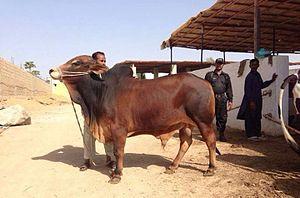
L'élevage bovin au Brésil résulte de l'introduction de bovins issus de l'élevage portugais, pays d'origine des colonisateurs. Par la suite des introductions de zébus, bien adaptés aux conditions climatiques du pays, ont eu lieu. Des races métissées créées au Brésil sont également élevées.